Not a Love Story: A Film About Pornography

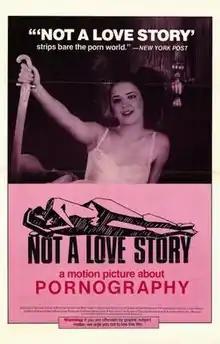

Not a Love Story: A Film About Pornography is a Canadian documentary film about the pornography industry, directed by Bonnie Sherr Klein and released in 1981.